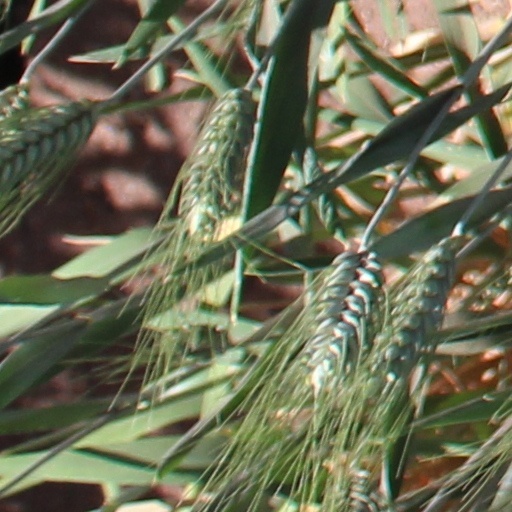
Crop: wheat